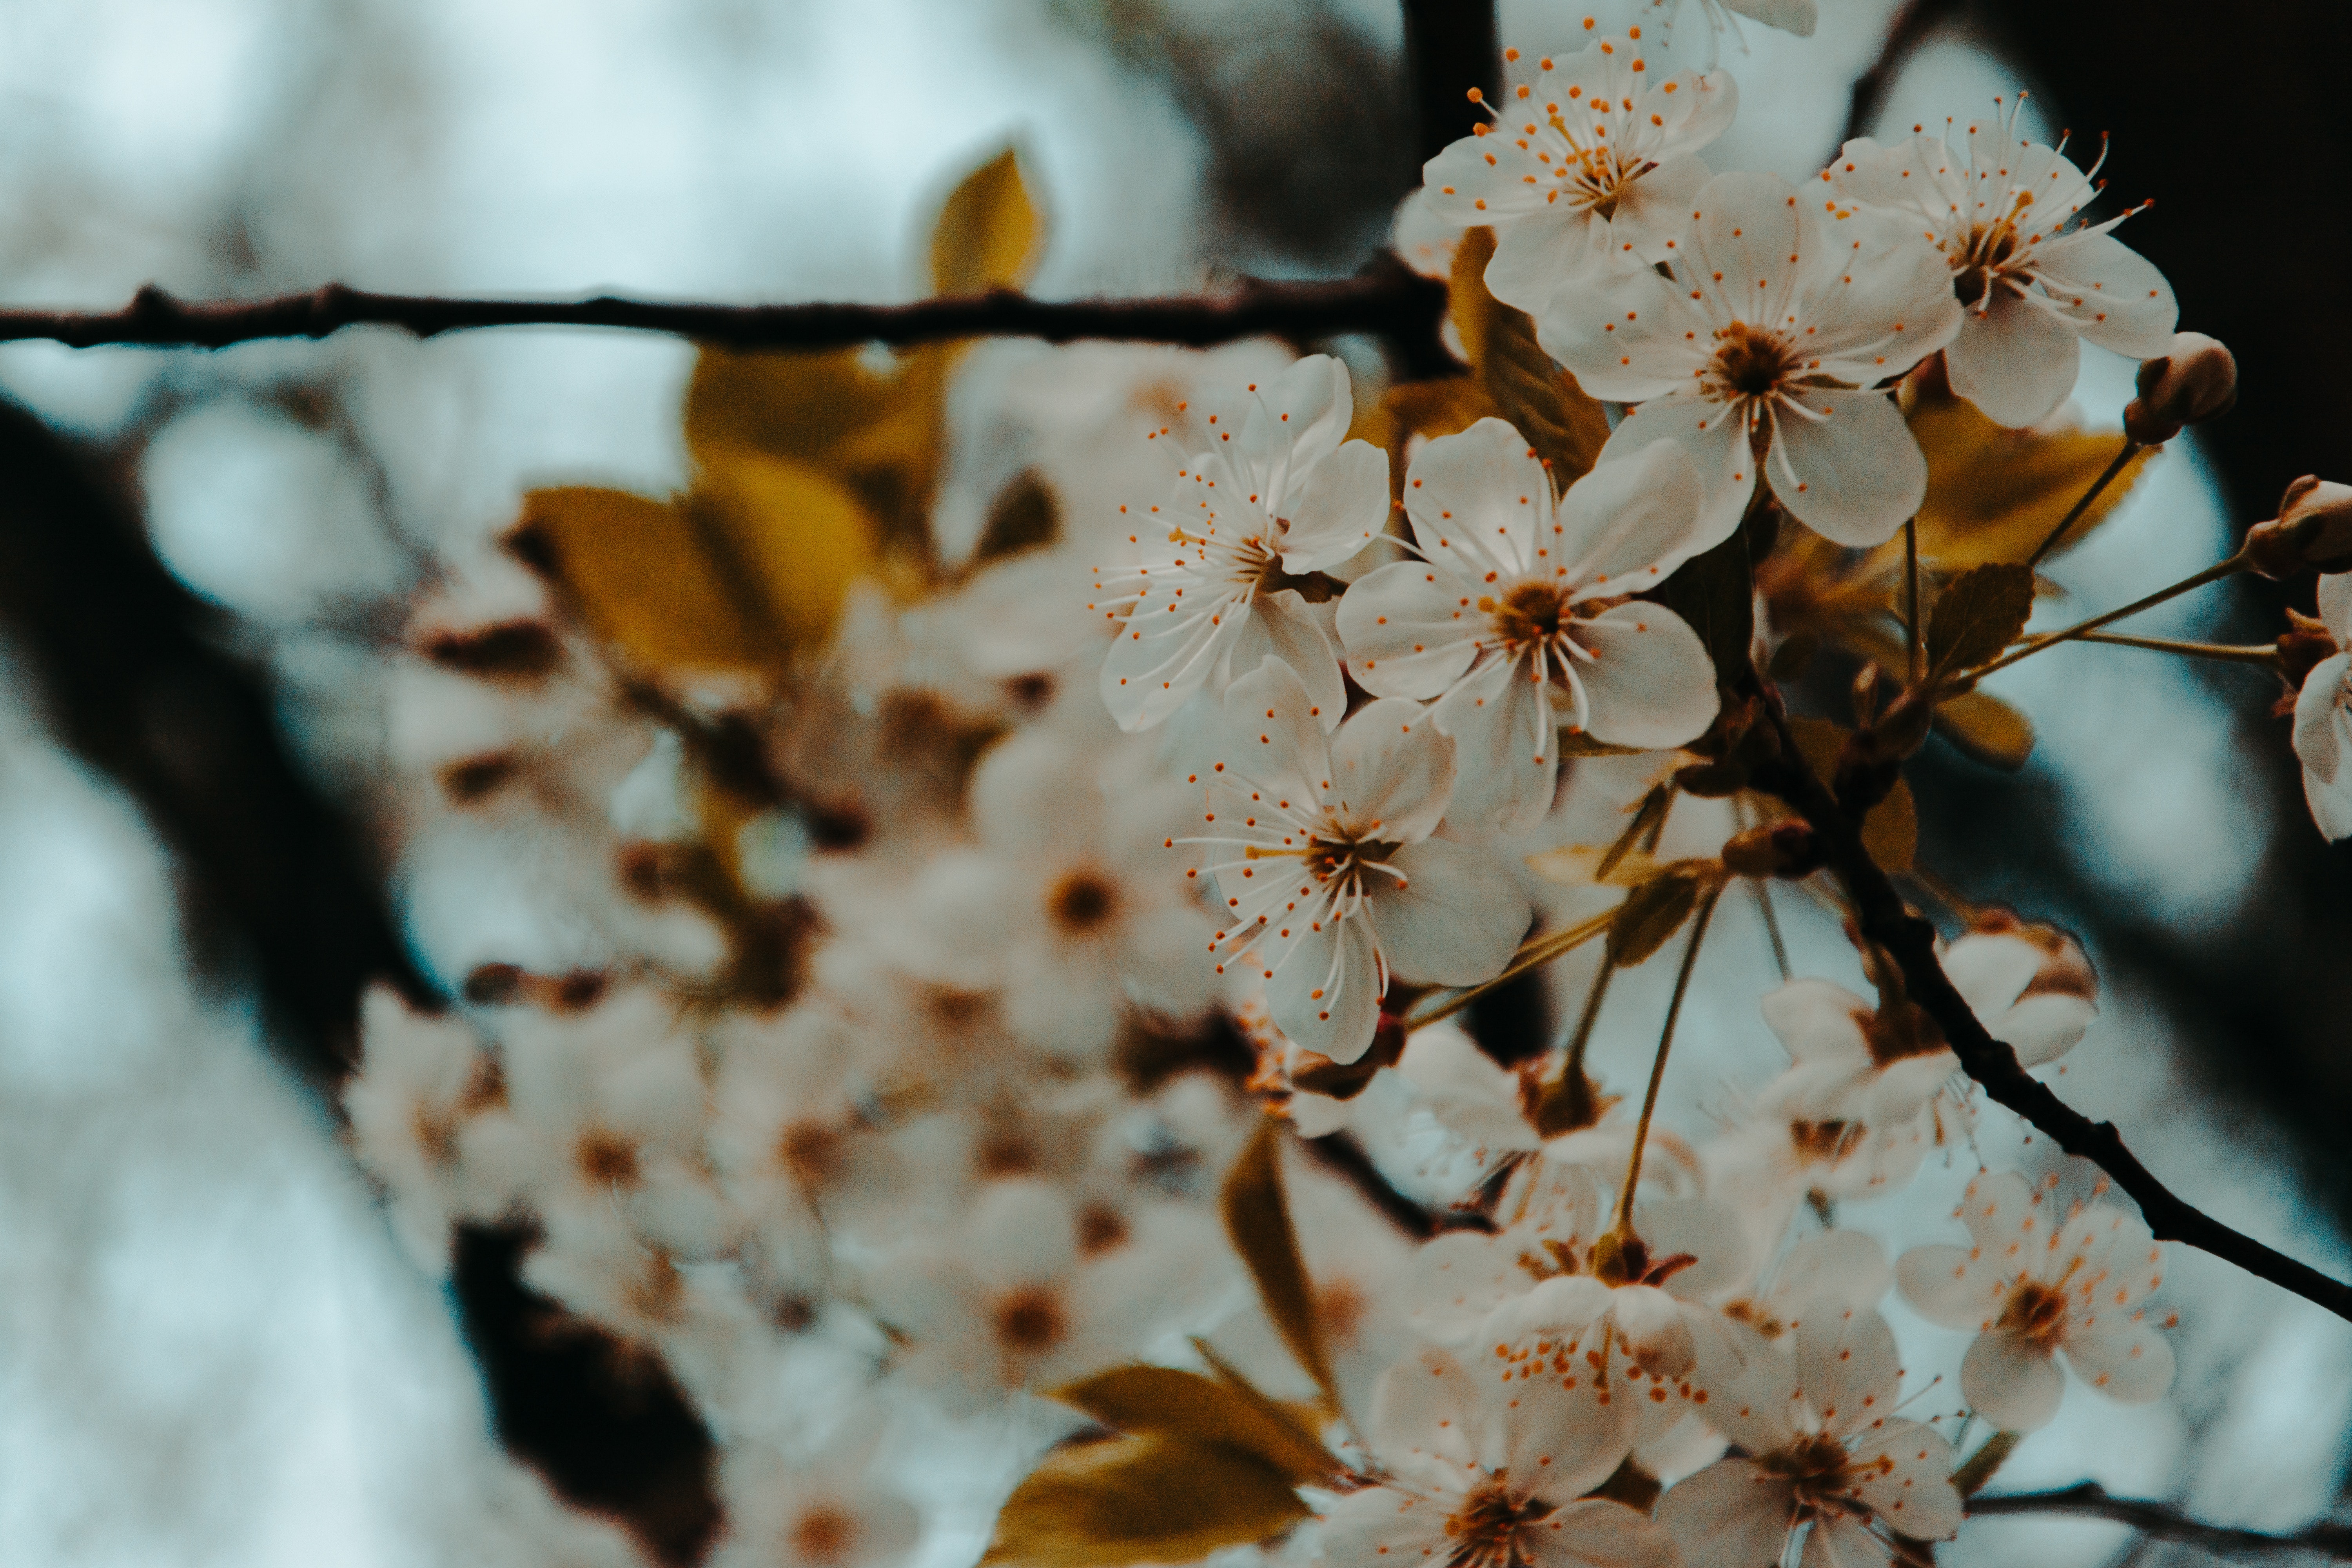
flower, blossom, spring, branch, plant, twig, petal, prunus spinosa, cherry blossom, tree, fire cherry, flowering plant, plant stem, wildflower, prunus